Jeremy Atherton Lin

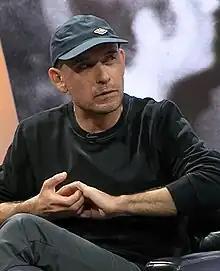
Atherton Lin at the Edinburgh International Book Festival 2021

Jeremy Atherton Lin is an American essayist known for writing about gay culture and alienation. He is the author of the cultural memoirs "" and "Deep House".